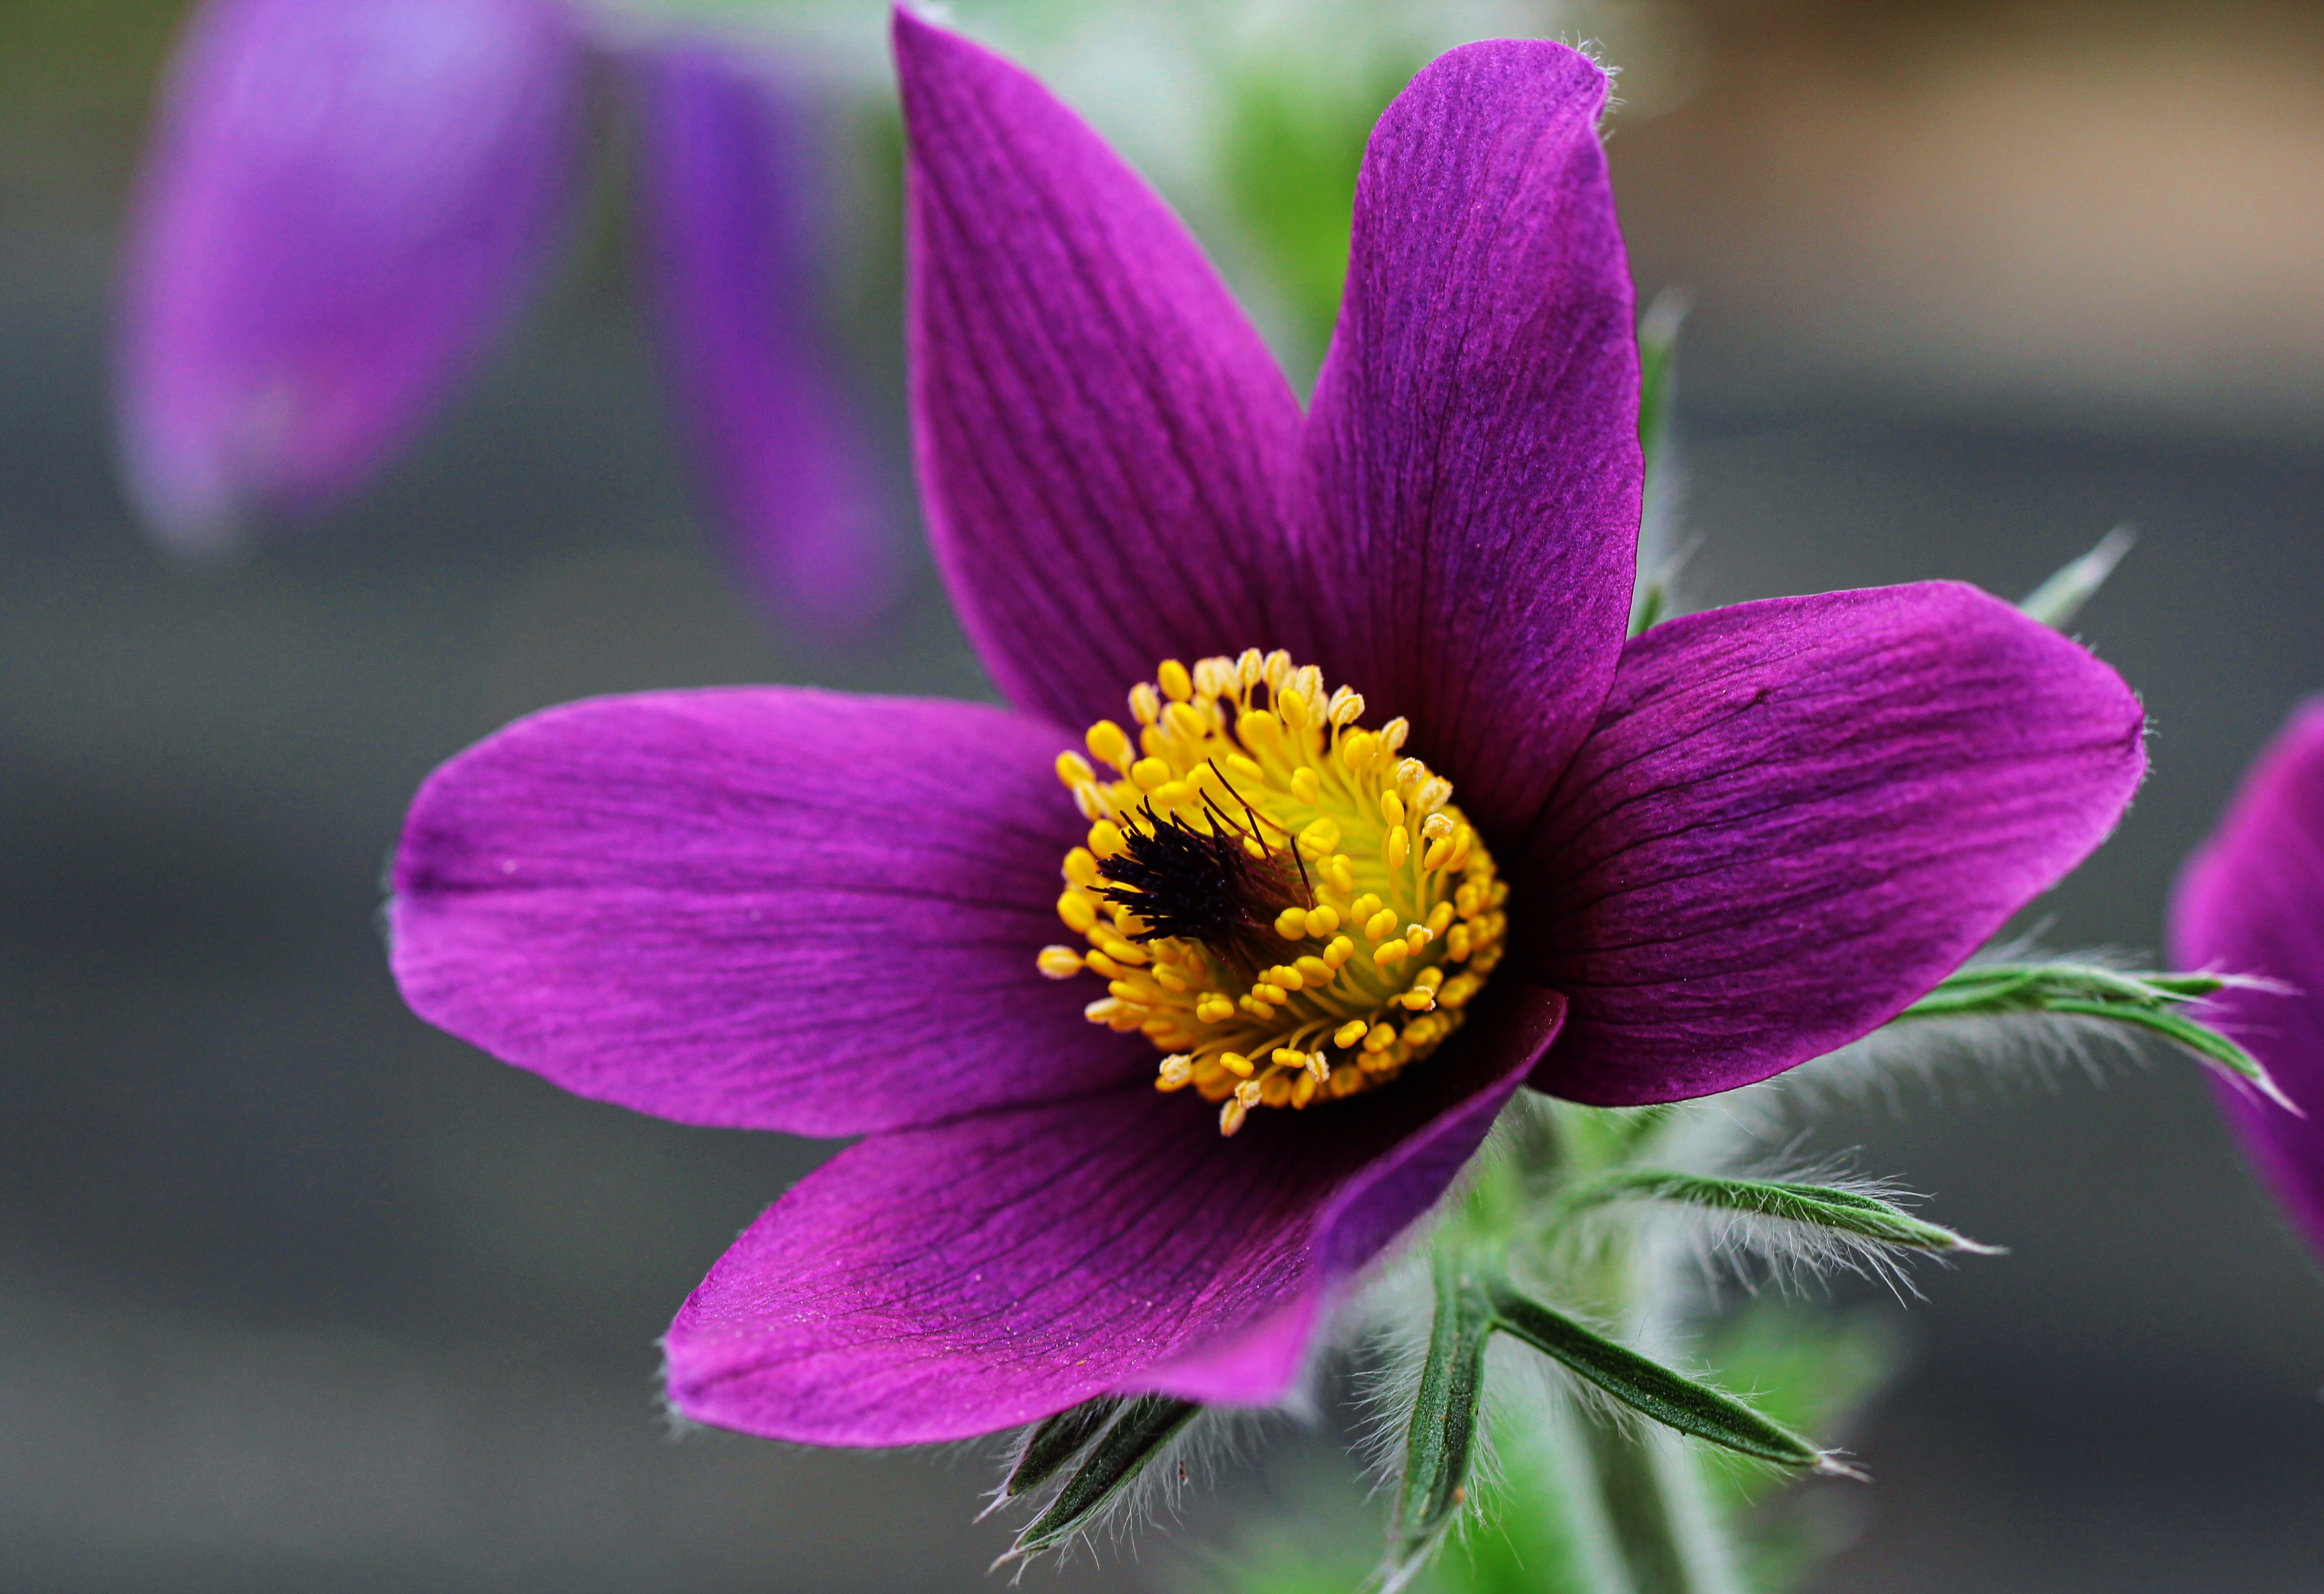
nature, blossom, winter, plant, meadow, flower, petal, spring, green, macro, flora, wildflower, close up, beauty, anemone, macro photography, flowering plant, daisy family, plant stem, land plant